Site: brandenburg
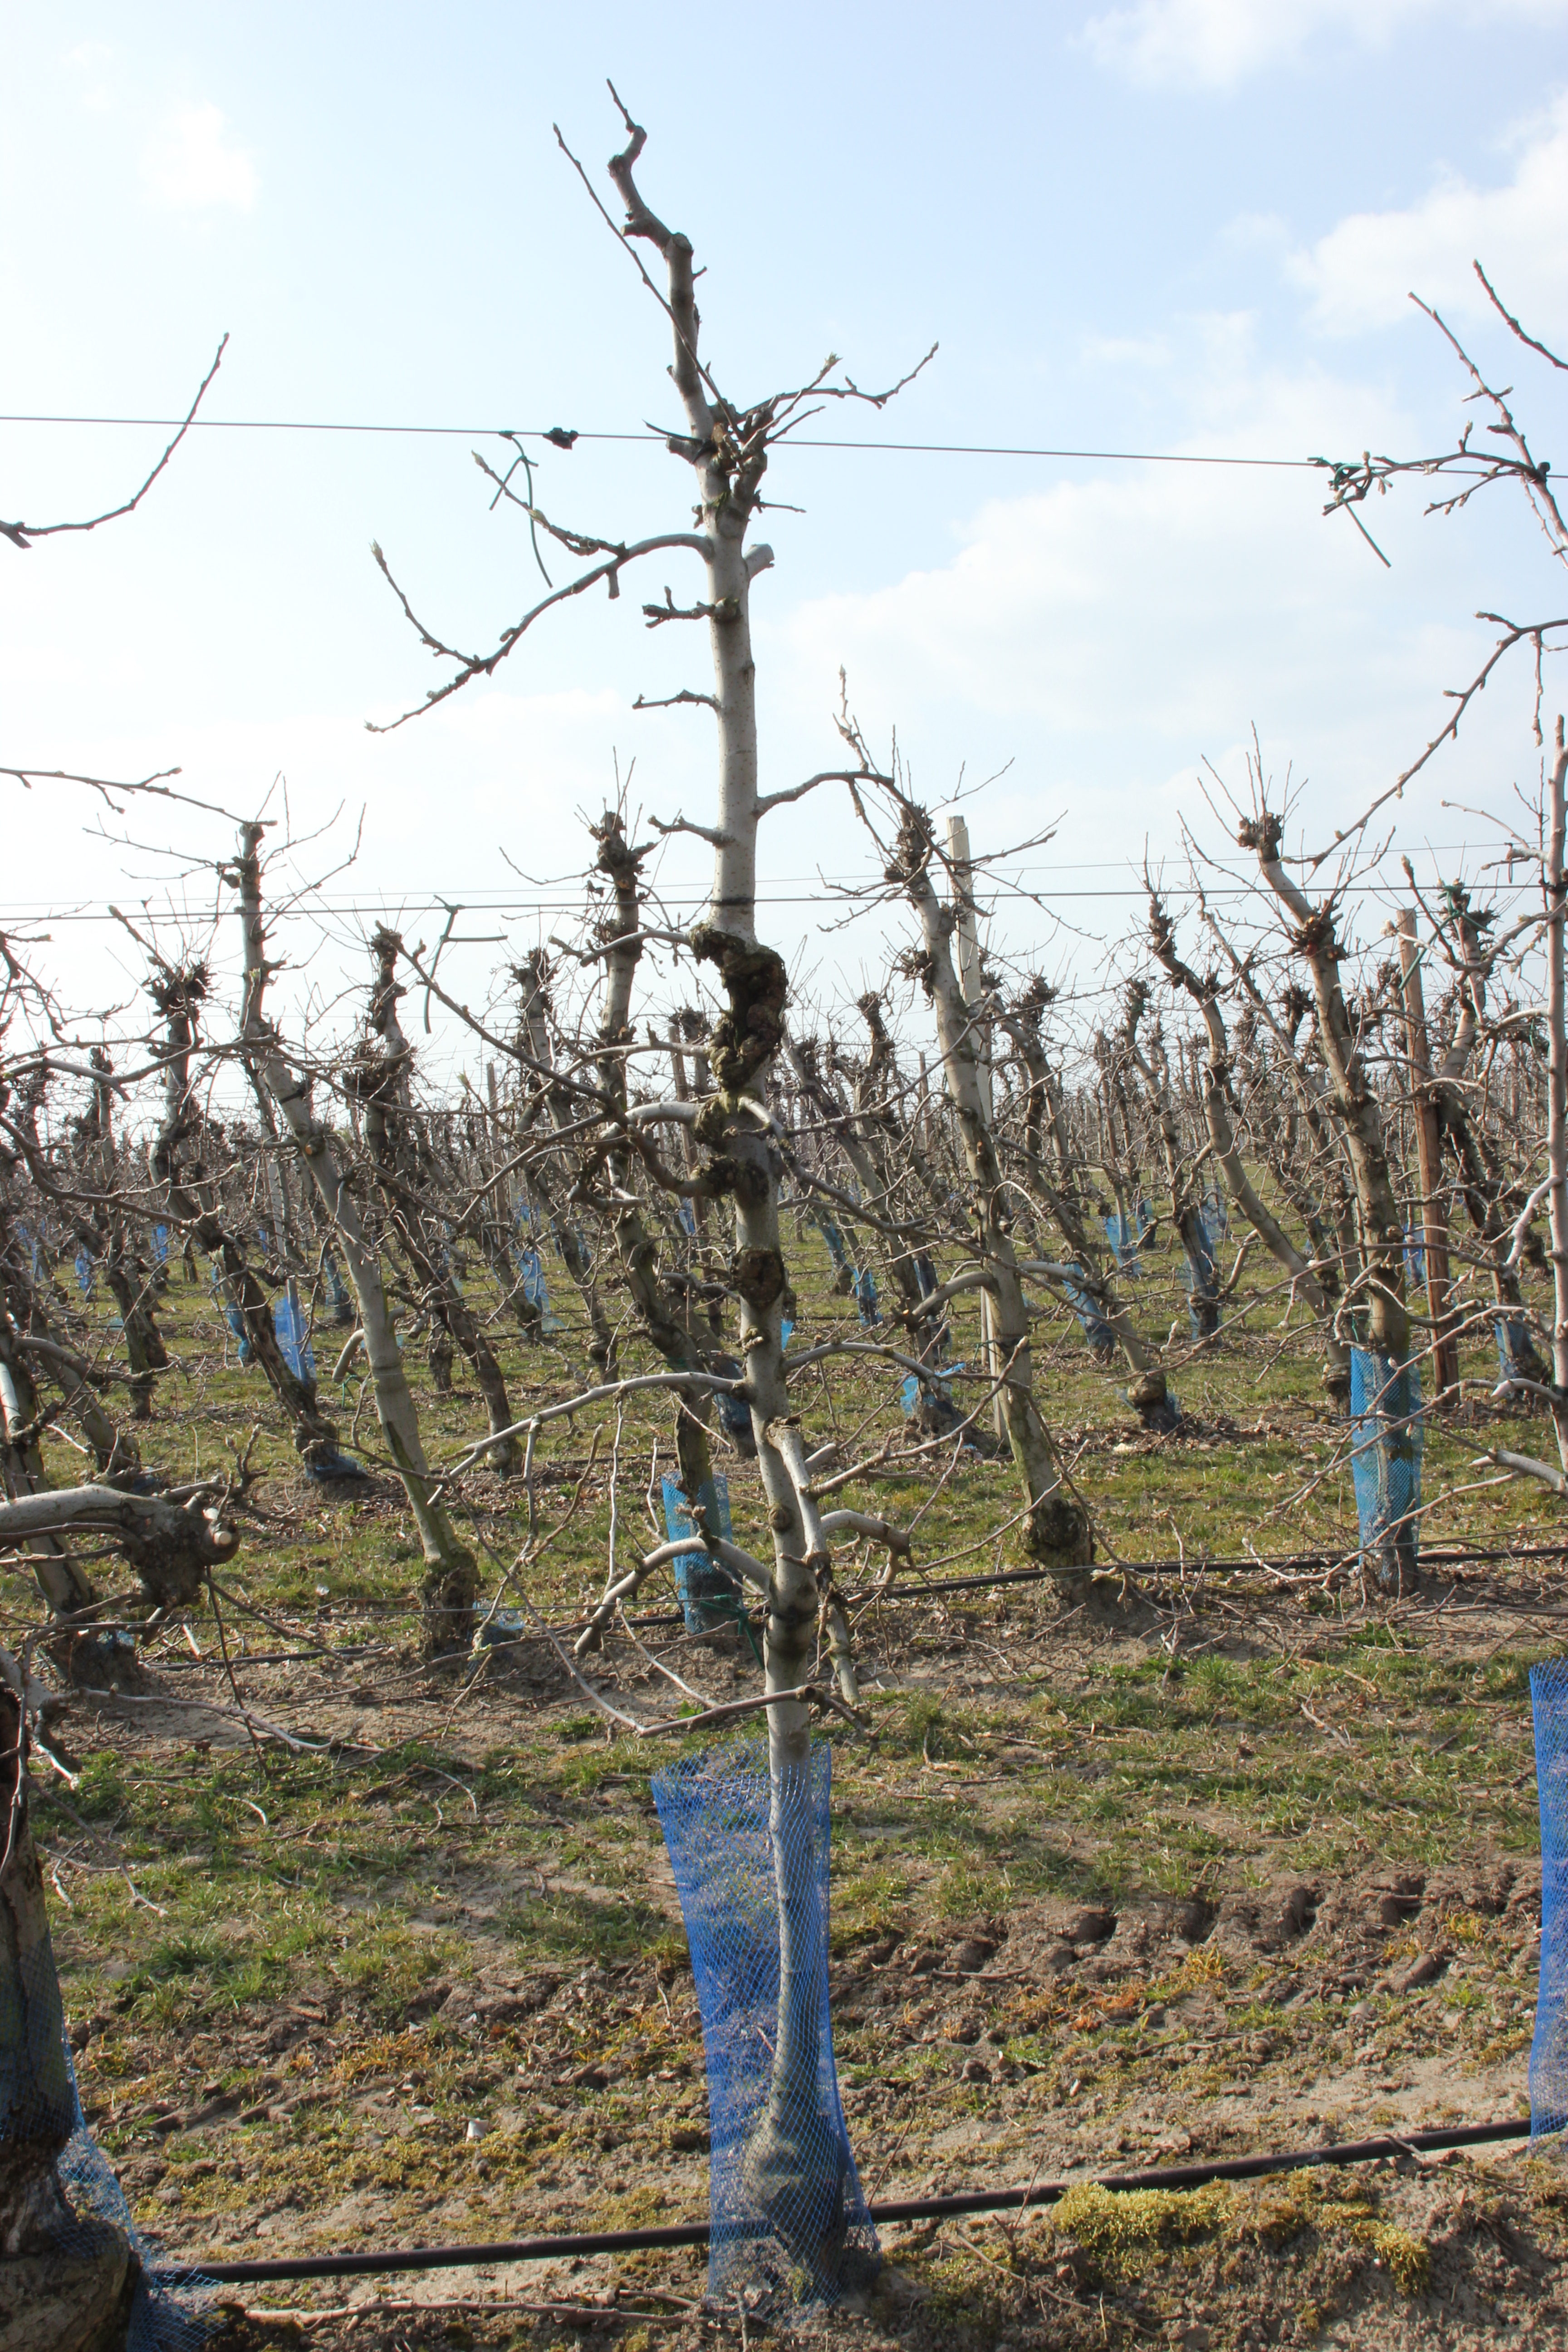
Growth stage (BBCH 03): Bud development